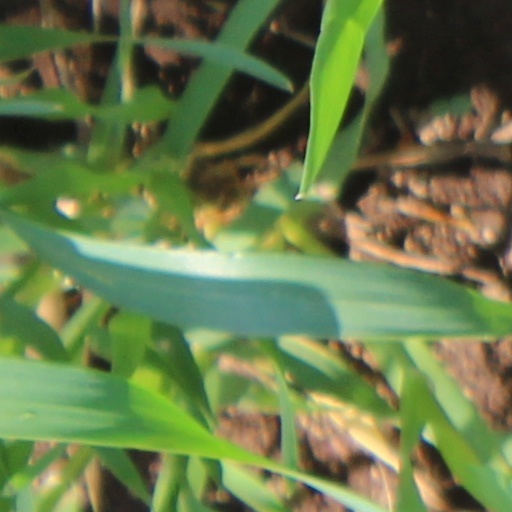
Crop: wheat